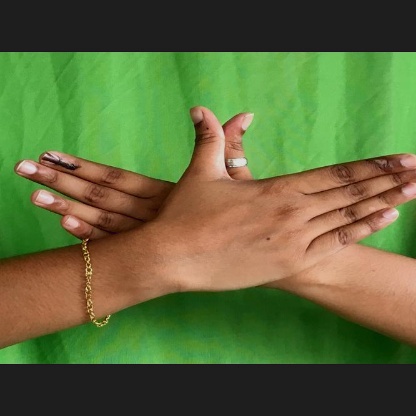
Mudra: Garuda